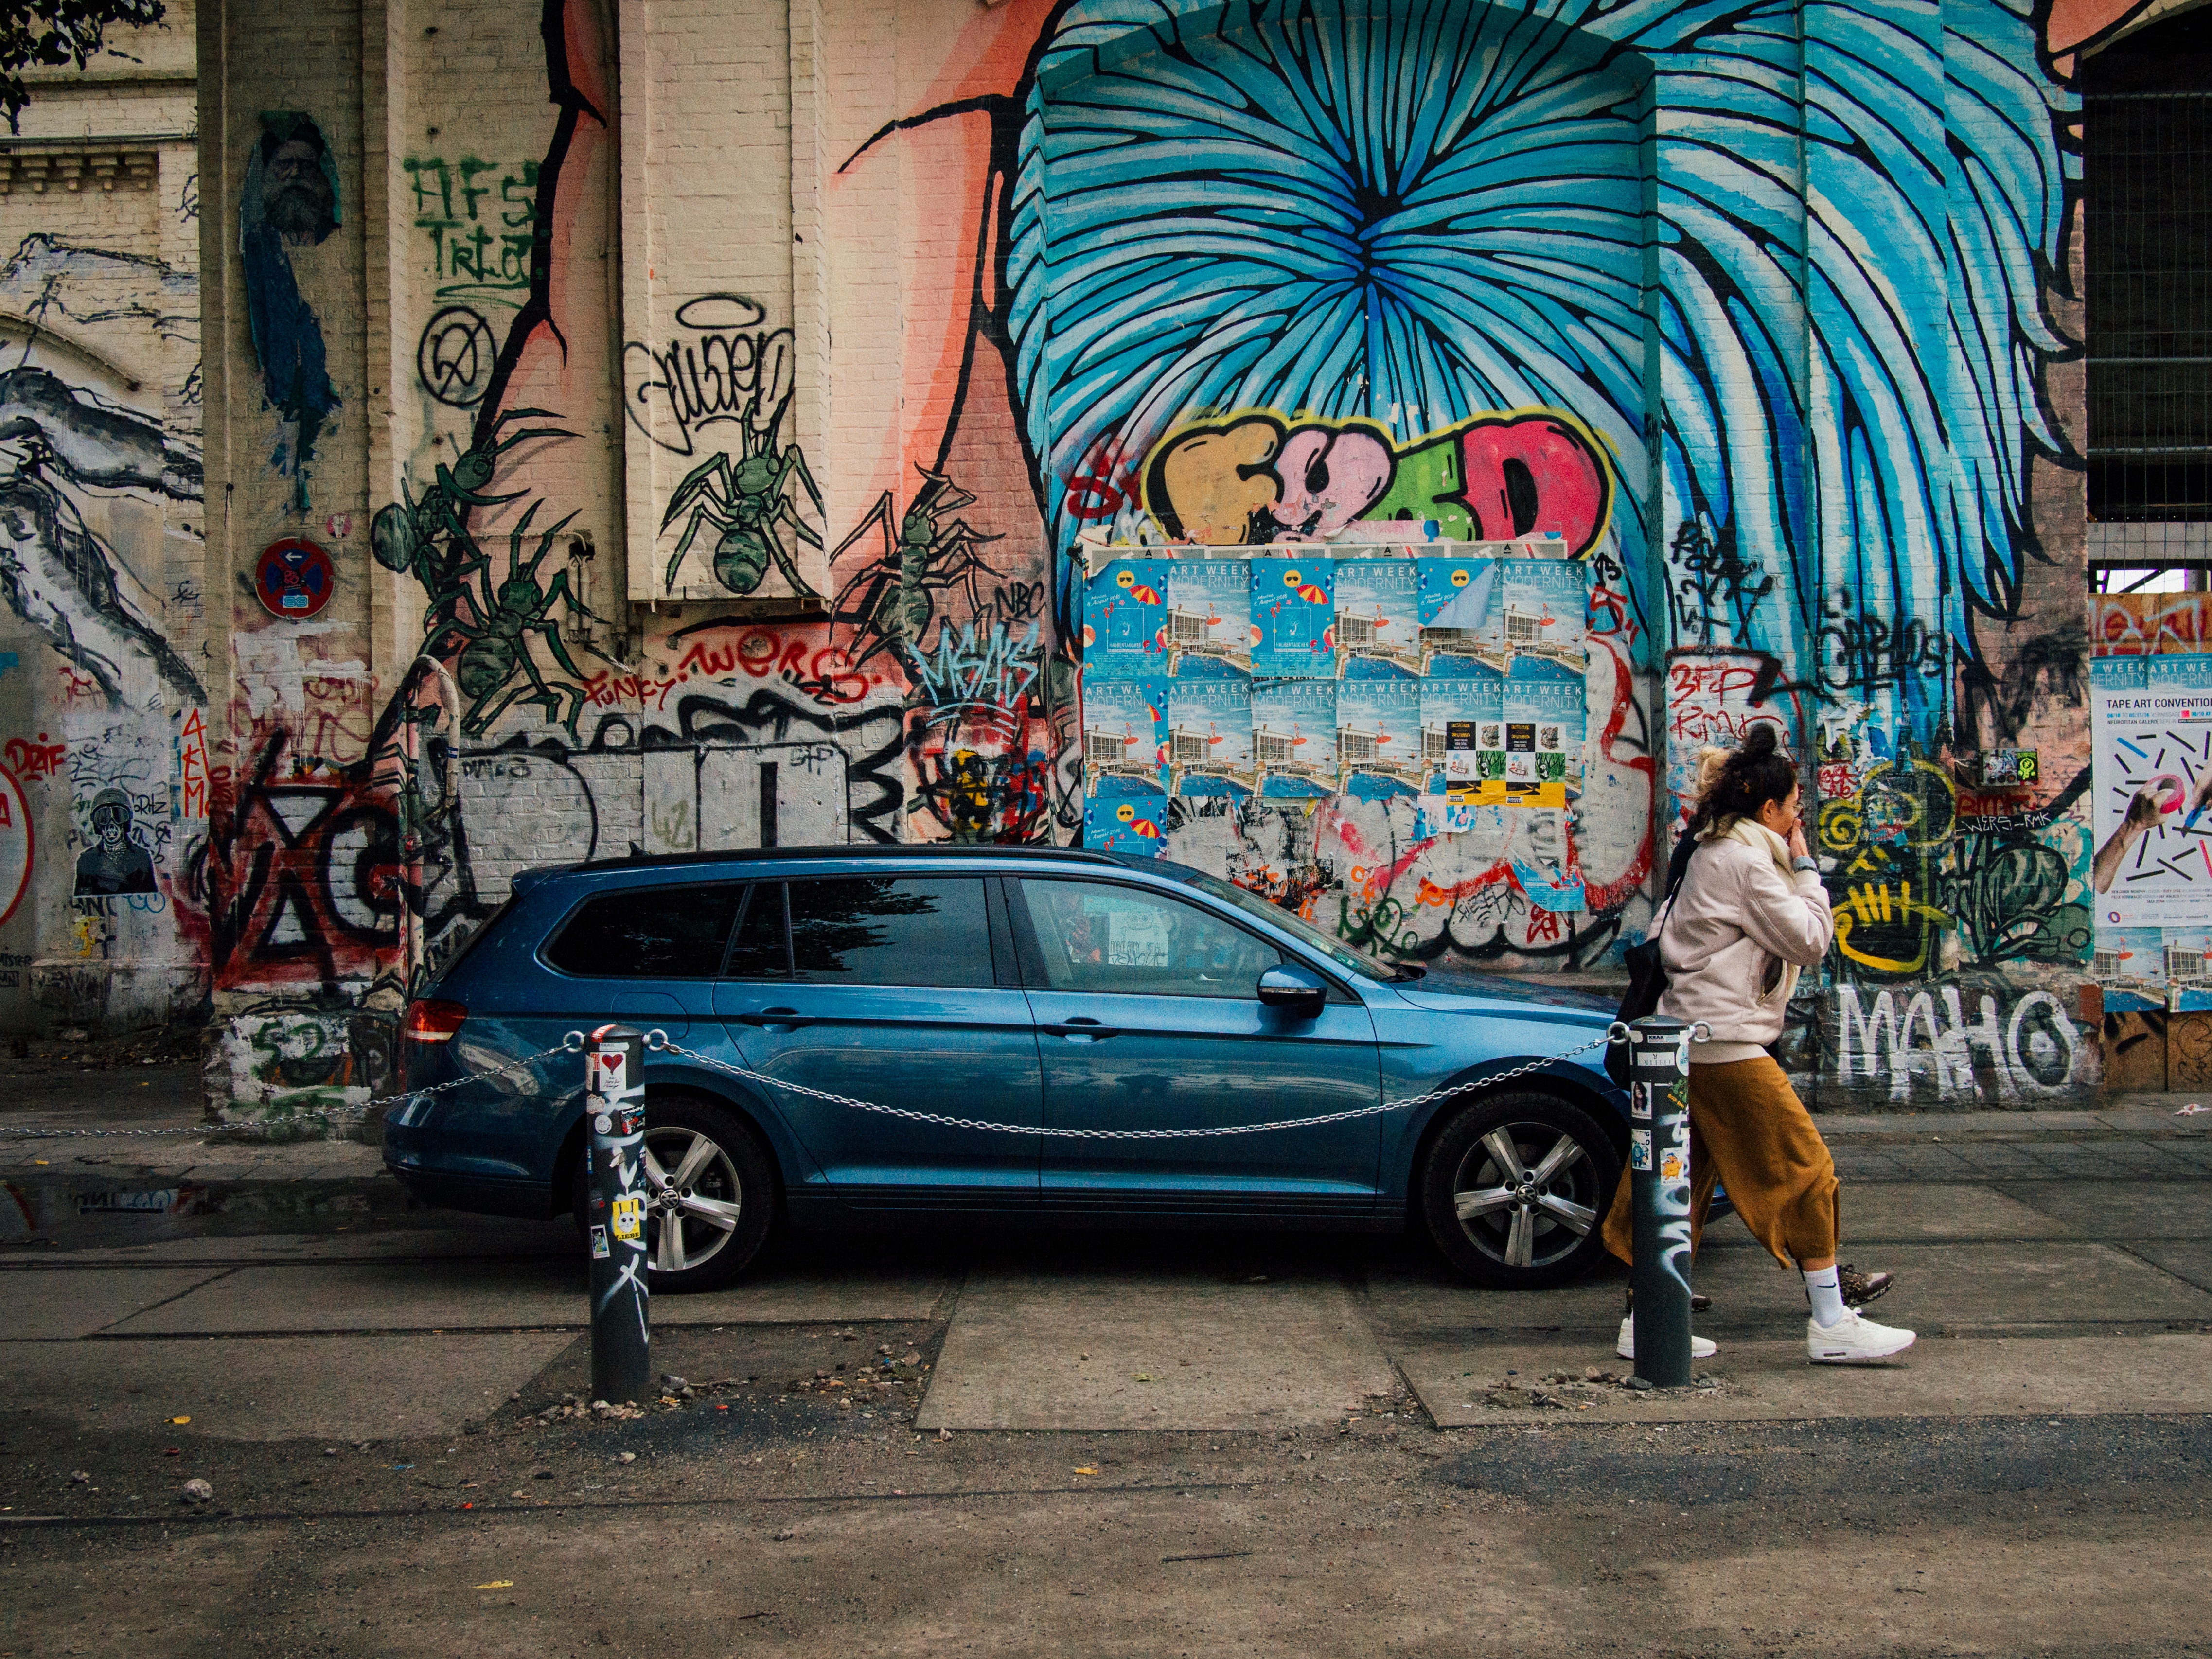
road, street, car, city, vehicle, graffiti, street art, art, infrastructure, mural, urban area